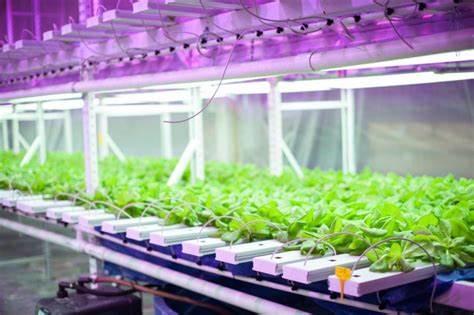
Mashine inayotumika kwenye kilimo cha kisasa kinachotumia maji peke yake bila udongo, tayari mboga za majani zimepandwa, zimesitawi vizuri, zikielekea wakati wa kukomaa, kuchumwa kwa ajili ya matumizi ya nyumbani, na hata mama ntilie.